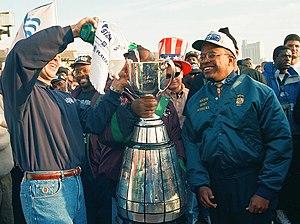
Kurt Lidell Schmoke est un homme politique et avocat américain qui a été le 46ᵉ maire — et le premier afro-américain élu — de Baltimore, Maryland. Il restera en poste de 1987 à 1999. Il est l'actuel président de l'Université de Baltimore et ancien doyen de la Howard University School of Law.